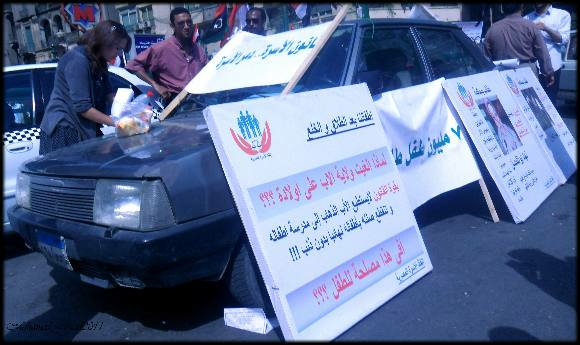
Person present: Yes